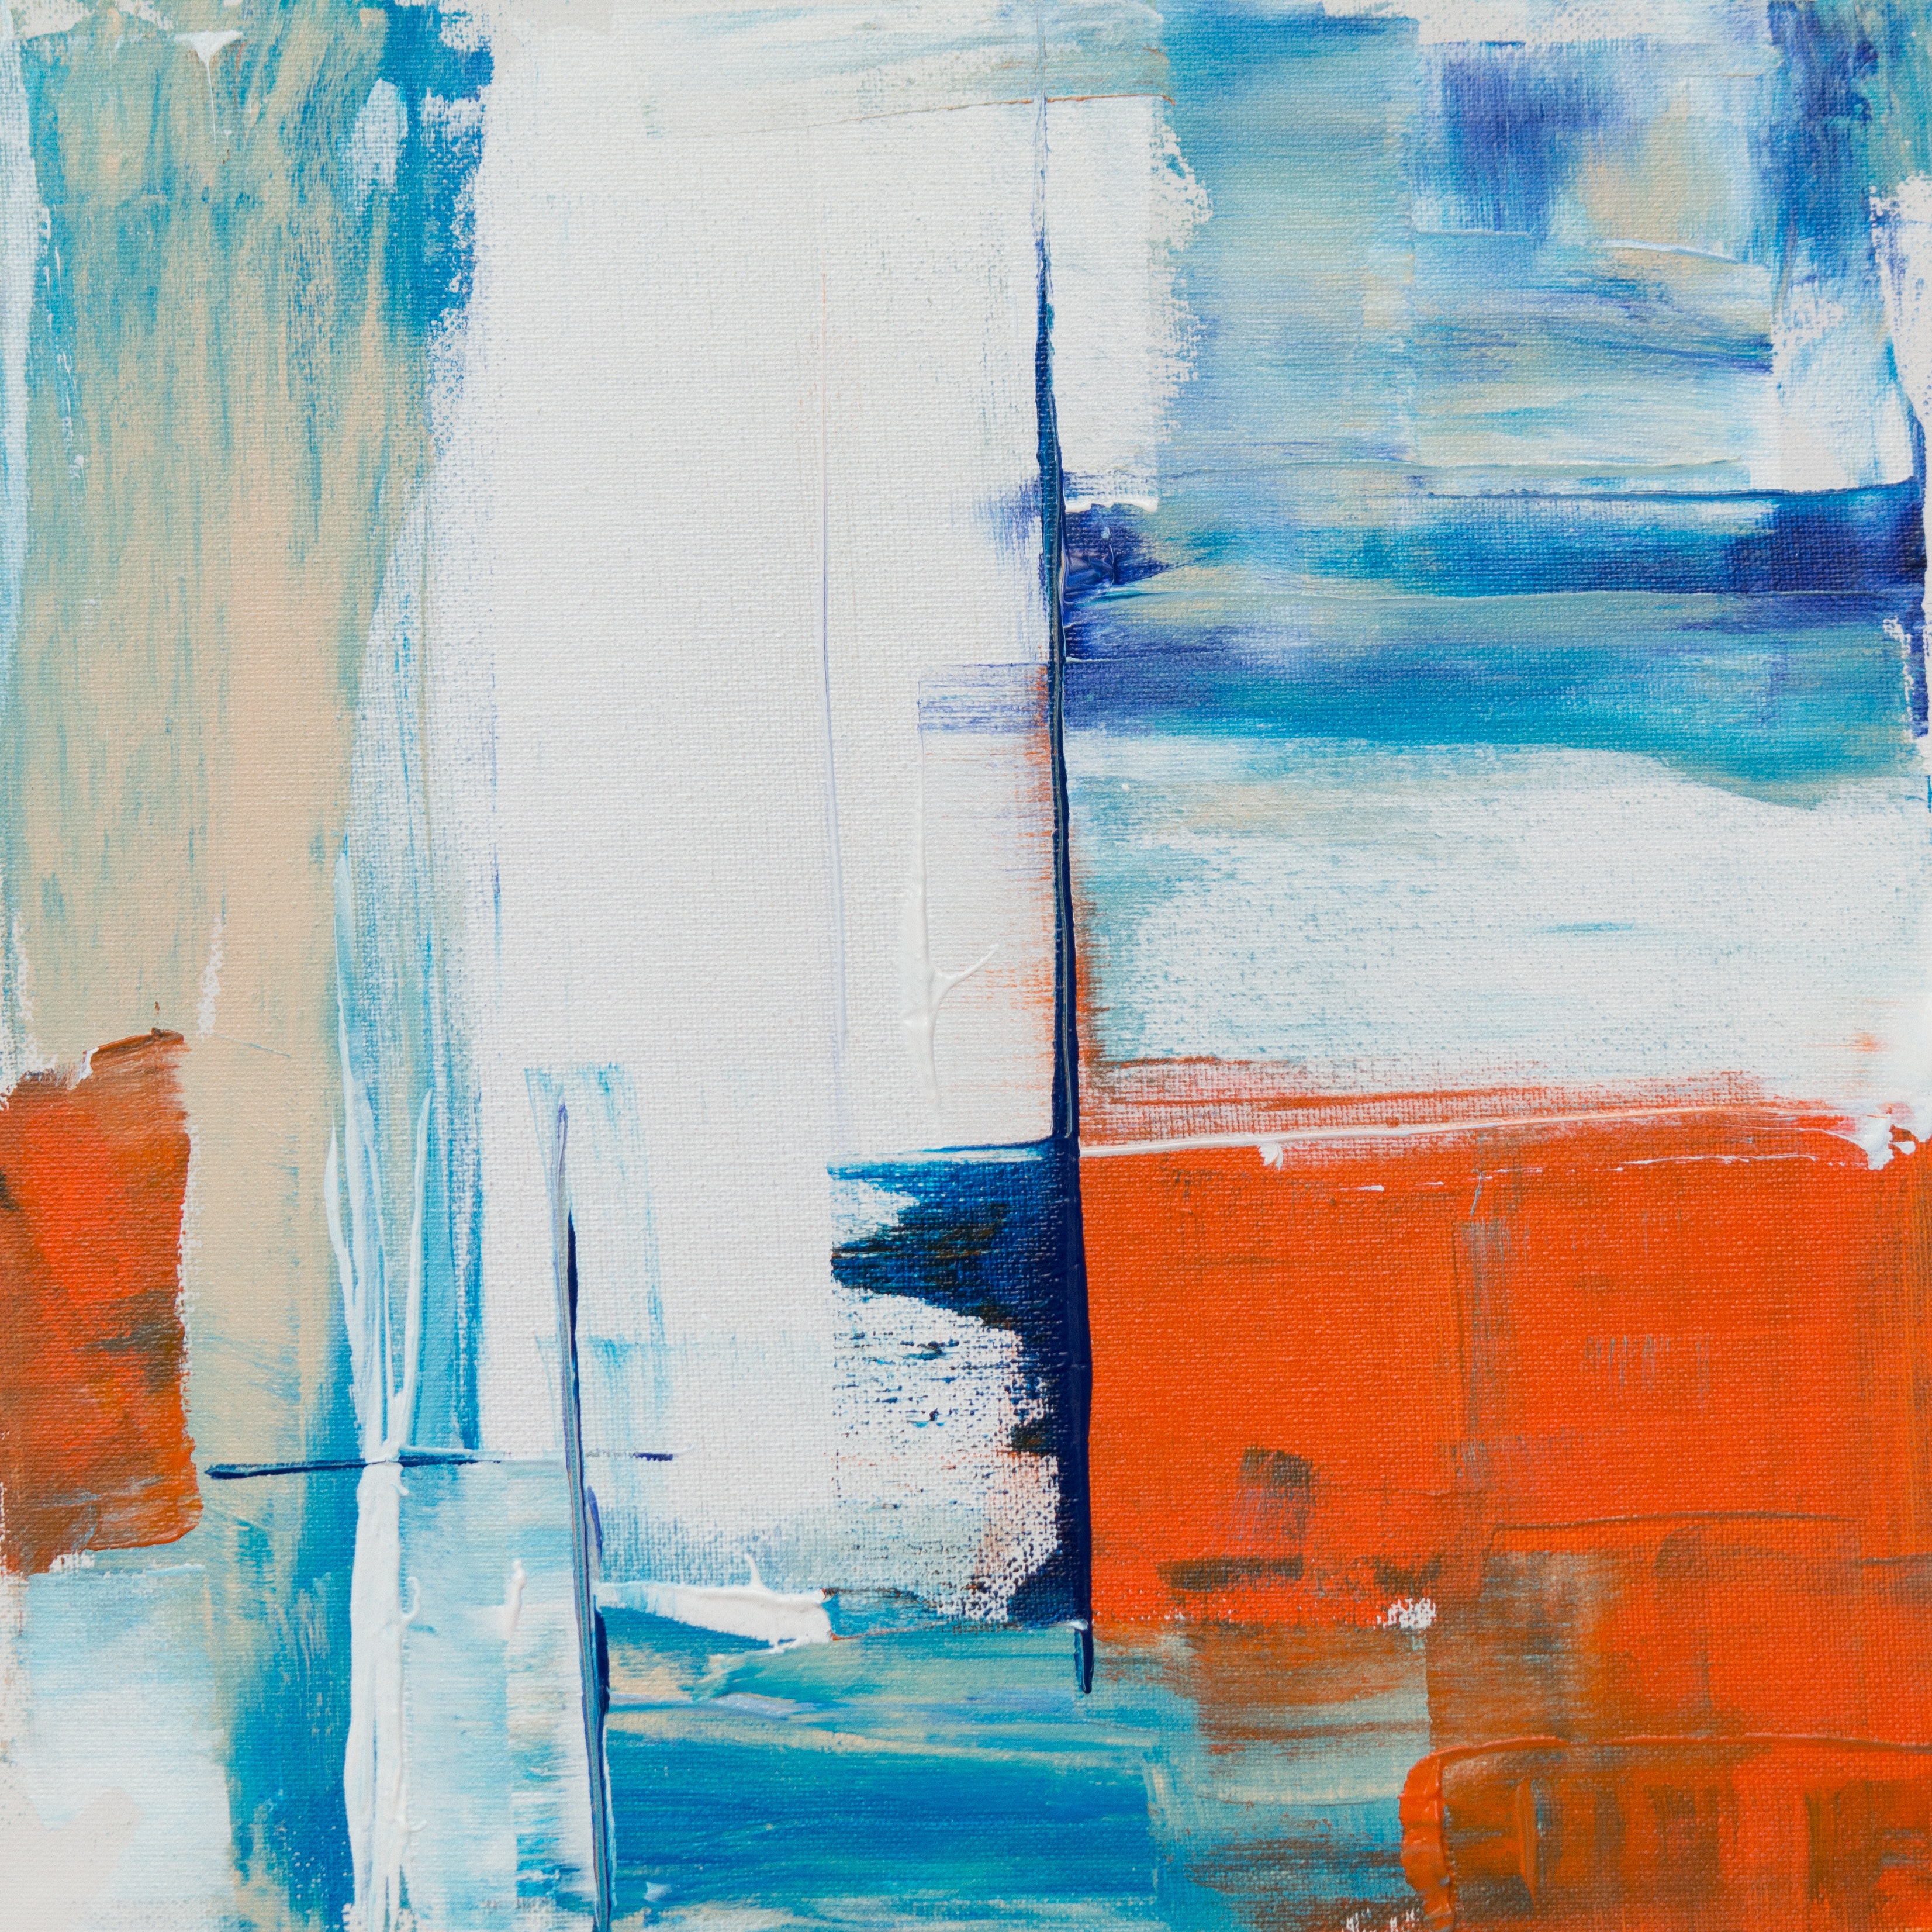
blue, painting, art, modern art, water, acrylic paint, sky, paint, artwork, watercolor paint, visual arts